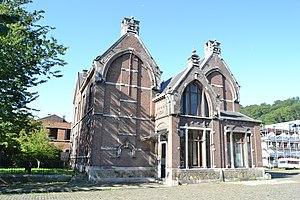
Ancien siège social des fr:Société anonyme des Charbonnages de Bonne Espérance, Batterie, Bonne-Fin et Violette à fr:Liège, fr:Belgique
La Société anonyme des Charbonnages de Bonne Espérance, Batterie, Bonne-Fin et Violette est une ancienne société d'exploitation de charbonnages de la région belge de Liège. Sa concession d'activité se situait essentiellement sur le territoire du nord de la ville de Liège.